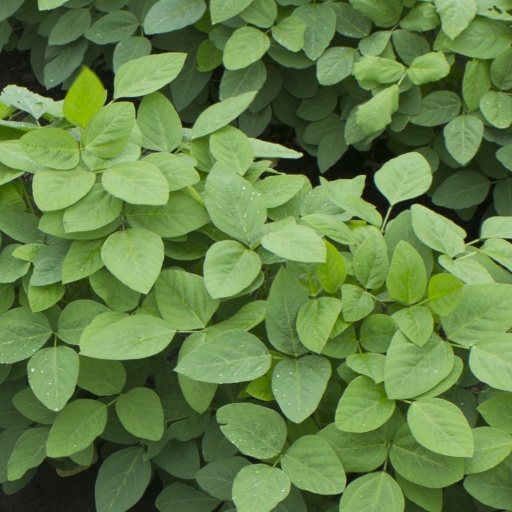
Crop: soybean